The Simpsons Game

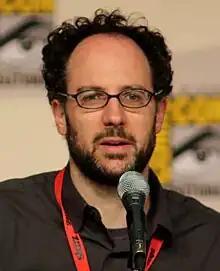
Matt Selman was the head writer of "The Simpsons Game".

"The Simpsons Game" was published by Electronic Arts and developed by its subsidiary, EA Redwood Shores; the company had signed a contract for the video game rights to "The Simpsons" in 2005. The game's lead designer, Greg Rizzer, said that when he asked his bosses if they could parody some Electronic Arts games including "Medal of Honor", they were enthusiastic about it. "The Simpsons Game", which parodies video games from 30 years prior to 2007, was forced to have some of its content removed after several video game companies complained about it. Rizzer, however, was still pleased with the amount of parody in the game and considered "The Simpsons" the "perfect vehicle to poke fun at the games industry". At the 2007 Games Convention in Leipzig, Germany, a poster for "Grand Theft Scratchy", one of the levels in "The Simpsons Game" and a parody of "Grand Theft Auto", was asked to be taken down by an employee of Rockstar Games, the company that develops the "Grand Theft Auto" series of video games. Several companies, however, embraced the game's parody of their video games, including developers from Harmonix, who were pleased with the game's "Sitar Hero", a parody of Harmonix's "Guitar Hero" video game. In addition to game parodies, "The Simpsons Game" also features several cameos with satirical spins, including Matt Groening as himself and Will Wright as an antagonist.